Company rule in Rhodesia

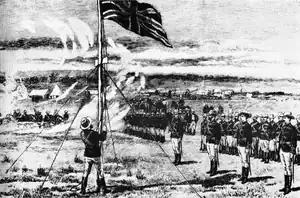
The Union Jack is raised atop a hill by a man in military uniform. Officers and men in the same uniform stand to attention. Covered wagons and makeshift buildings can be seen in the background.

The column was initially accompanied by about 200 Ngwato provided by the Tswana chief Khama, who had firmly aligned his country with Britain. The Ngwato provided much assistance in building the new road, but animosity soon developed between them and the whites, principally because the latter were not used to treating blacks as equals. By mutual consent, the Ngwato returned home. As the column continued its march north, Selous split off with a small section and headed east to challenge the Portuguese in Manicaland. Pennefather and Johnson continued at the head of the main force and founded Fort Victoria, Fort Charter, and, on 12 September, Fort Salisbury.